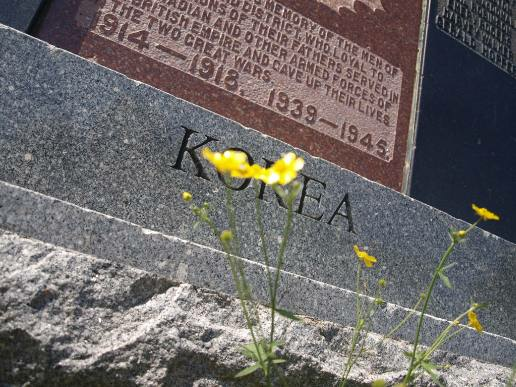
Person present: No